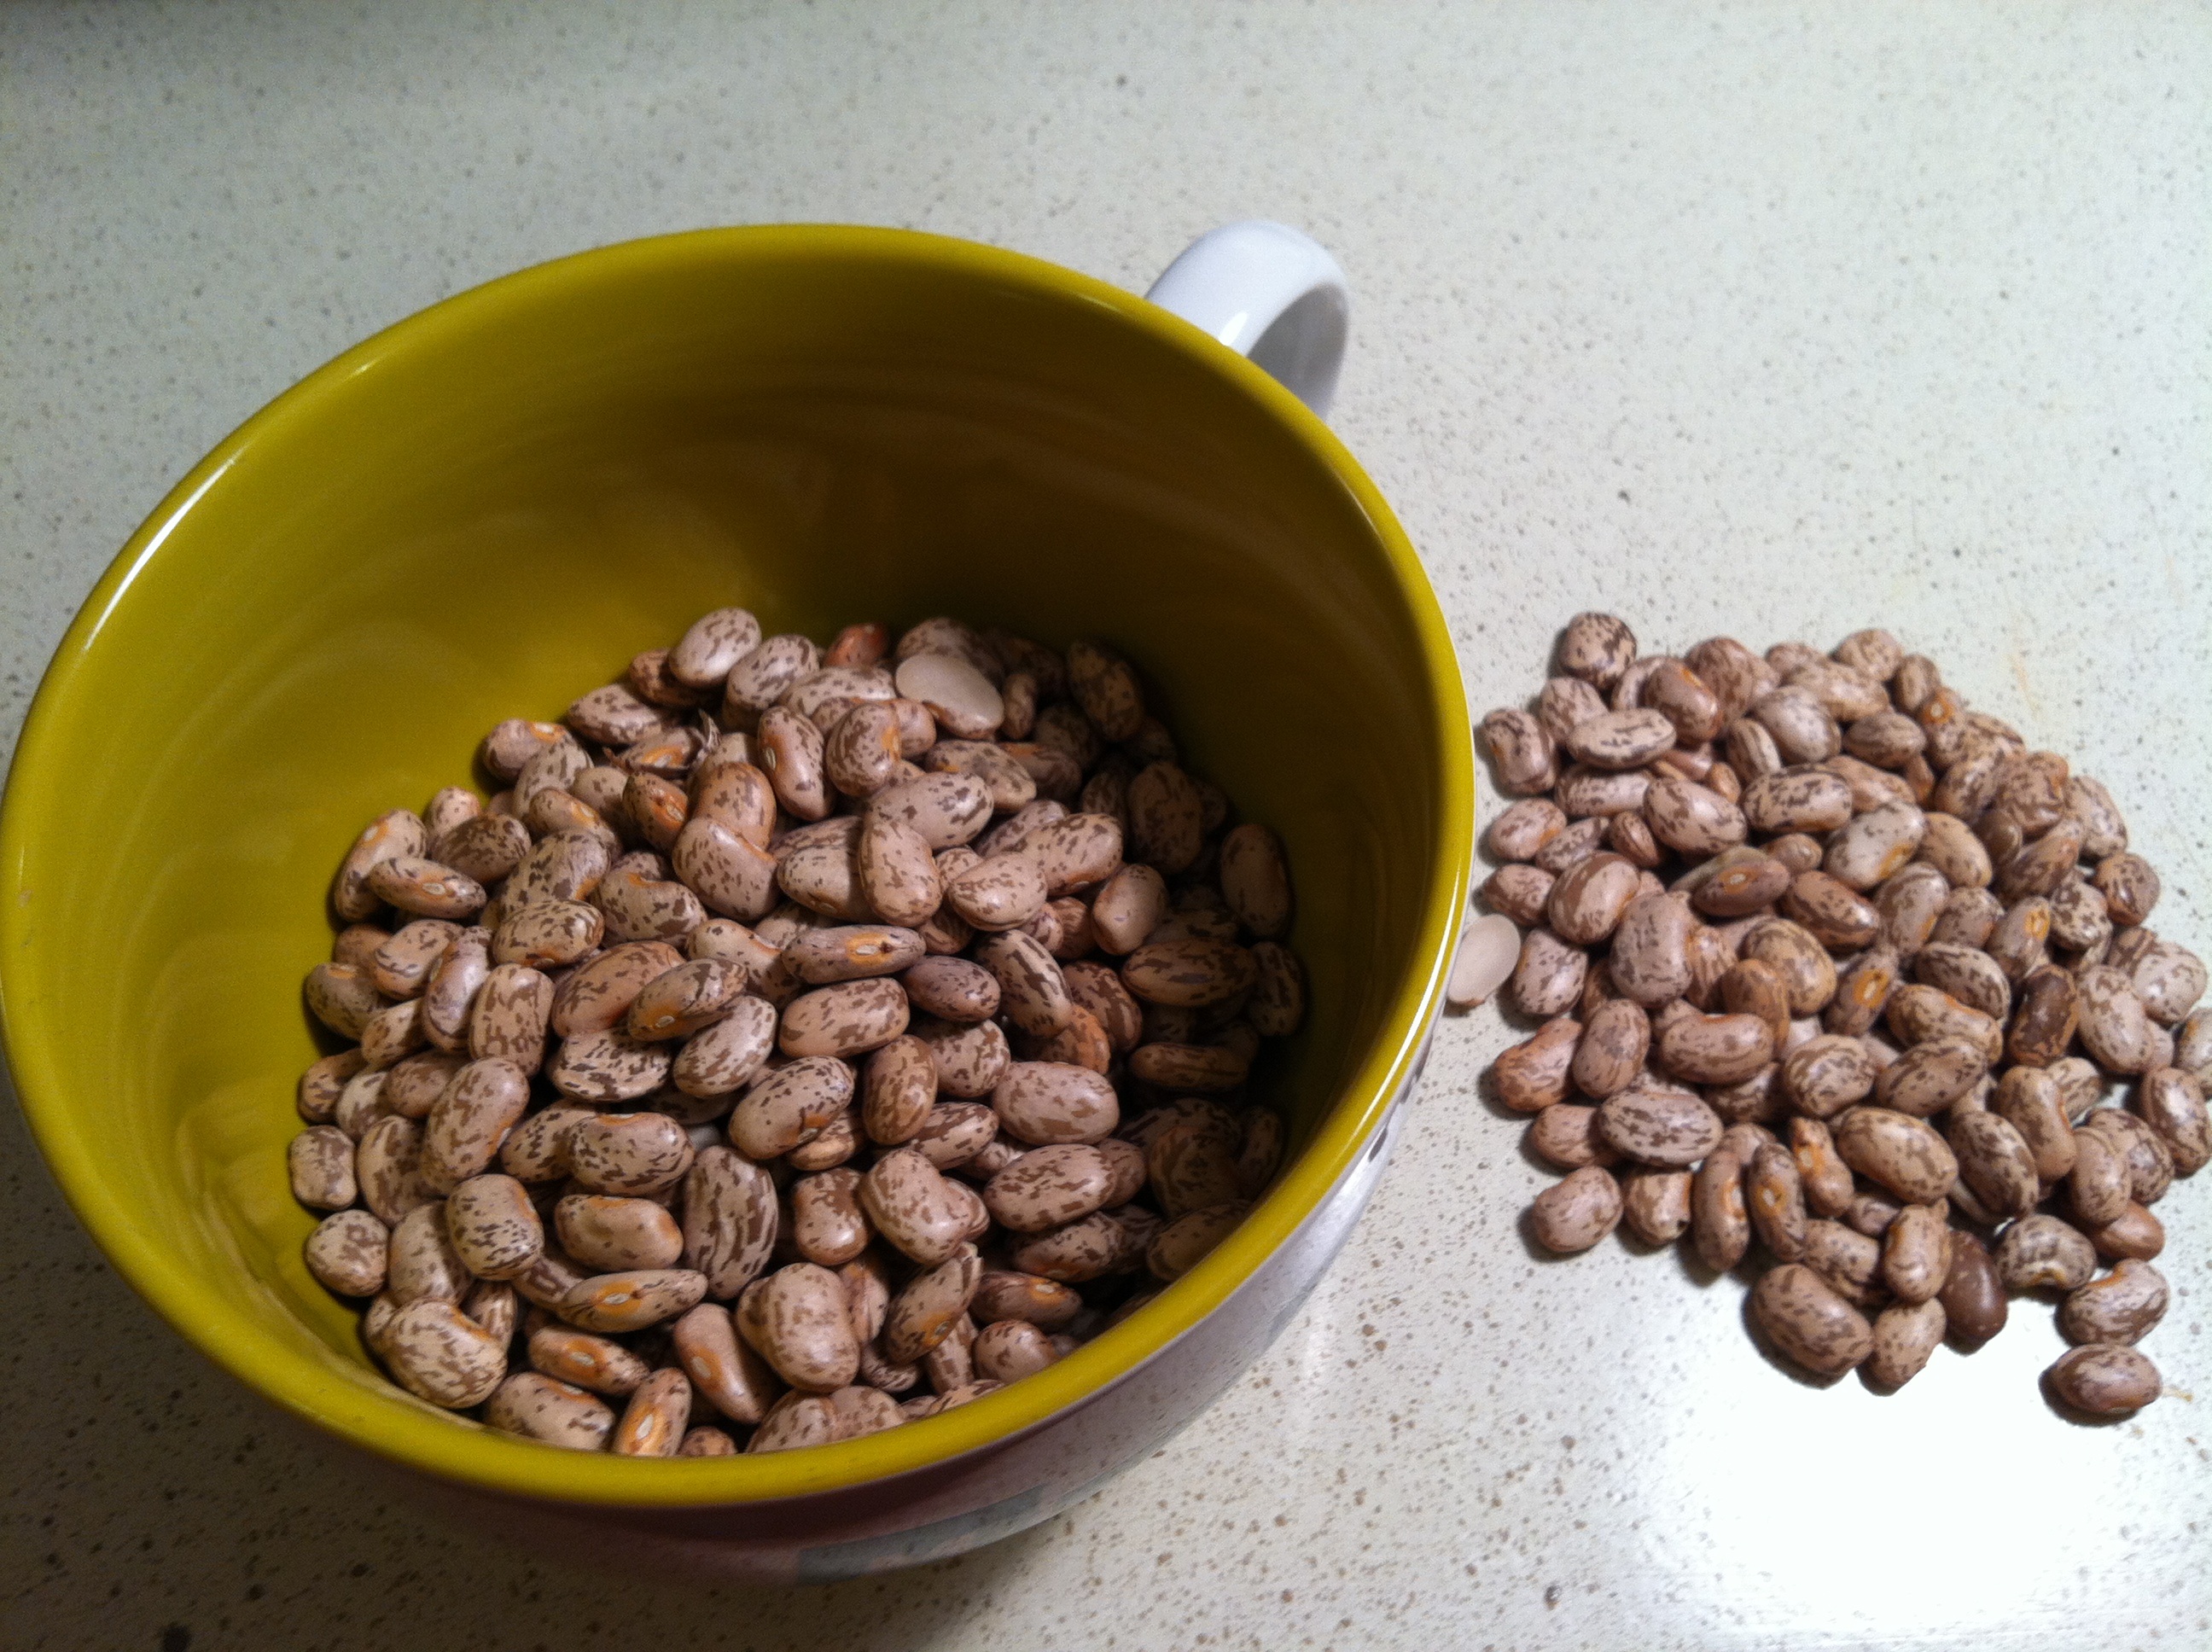
food, green, produce, vegetable, drink, caffeine, beans, diet, legume